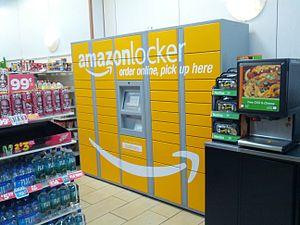
Amazon Locker est un service d'Amazon permettant aux clients de la marque de retirer leurs commandes dans des consignes automatiques installées dans des espaces physiques.